Adalbert Zuckschwerdt

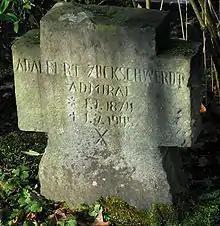
Adalbert Zuckschwerdt's grave

Adalbert Zuckschwerdt (1 January 1874 – 1 July 1945) was captain ("Korvettenkapitän") of the German raider SMS Cormoran, which sailed from the German Colony of Qingdao, China, until she was finally docked and interned at Guam by the Americans. Zuckschwerdt preempted the confiscation of his ship by the Americans by igniting preplanted explosives and scuttling her in Apra Harbor. Seven of the German sailors on board died, and Zuckschwerdt spent the rest of the war as a POW.